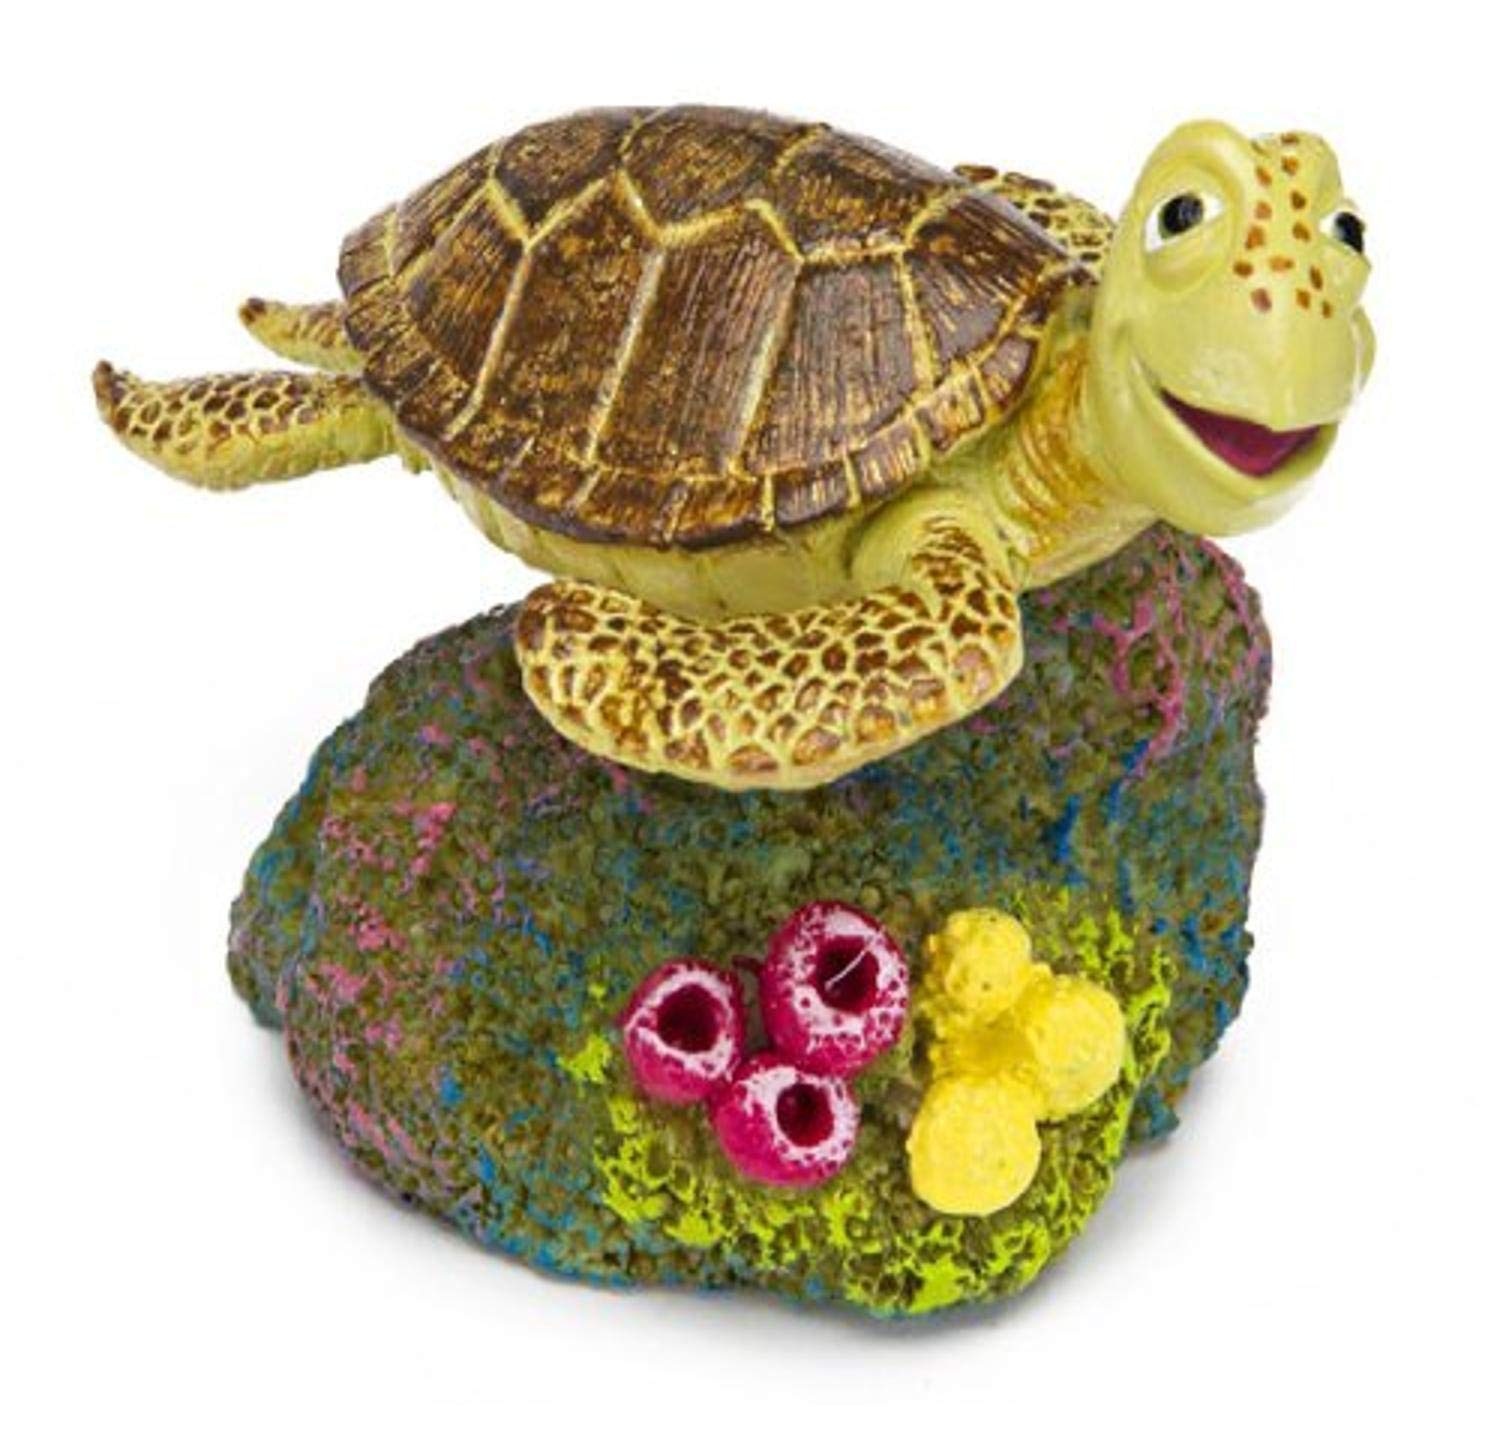
Penn-Plax Finding Nemo Resin Ornament Aquarium Decor, Crush, 3' X 2.5' X 2.5'
Finding Nemo Resin Ornament.Actual Dimensions:* 3'' From Flipper To Nose.* 2.5'' From Front Flipper To Rear.2.5'' From Bottom Of Base To The Top Of Crush'S Head.Mini Crush From Finding Nemo.This Non-Toxic Hand-Painted Resin Ornament Crush Is In Mid Swim Position On A Brightly Colored Rock Base With Assorted Coral.. ACTUAL DIMENSIONS: 3'' from flipper to nose. 2.5'' from front flipper to rear. 2.5'' from bottom of base to the top of Crush's head. Finding Nemo resin ornament Crush is in mid swim position on a brightly colored rock. BRING A FRIEND HOME: Hand-Painted Crush resin ornament looks just like his Disney counterpart resting on a resembles has a tropical coral base. OFFICIALY LICENSED: Looks just like the sea turtle Crush from Disney's Finding Nemo bring the magic of Disney to your Aquarium.
Brand: Penn-Plax
Category: Animals & Pet Supplies > Pet Supplies > Fish & Aquatic Supplies > Aquarium Decors > Ornaments